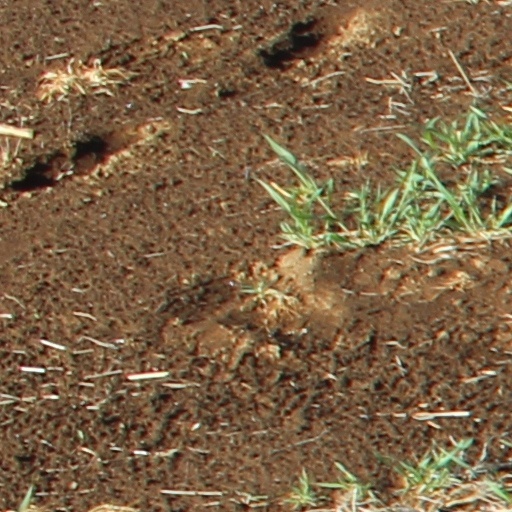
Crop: wheat